Joseon Navy

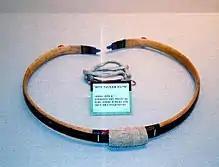
Gakgung, the standard bow for the Joseon Army

Joseon sailors and officers often fought as archers with their bows, which had a range of . Archers also used the "pyeonjeon", a short arrow, and the "tongah" to help guide it as part of the standard kit of Chosun era archers. They can fire at an extended range of 350 meters and flatter trajectories with a faster velocity and penetrating power than regular arrows. Their quivers held 20 arrows and 10 "pyeonjeon" arrows. They also used repeating crossbows and crossbows.